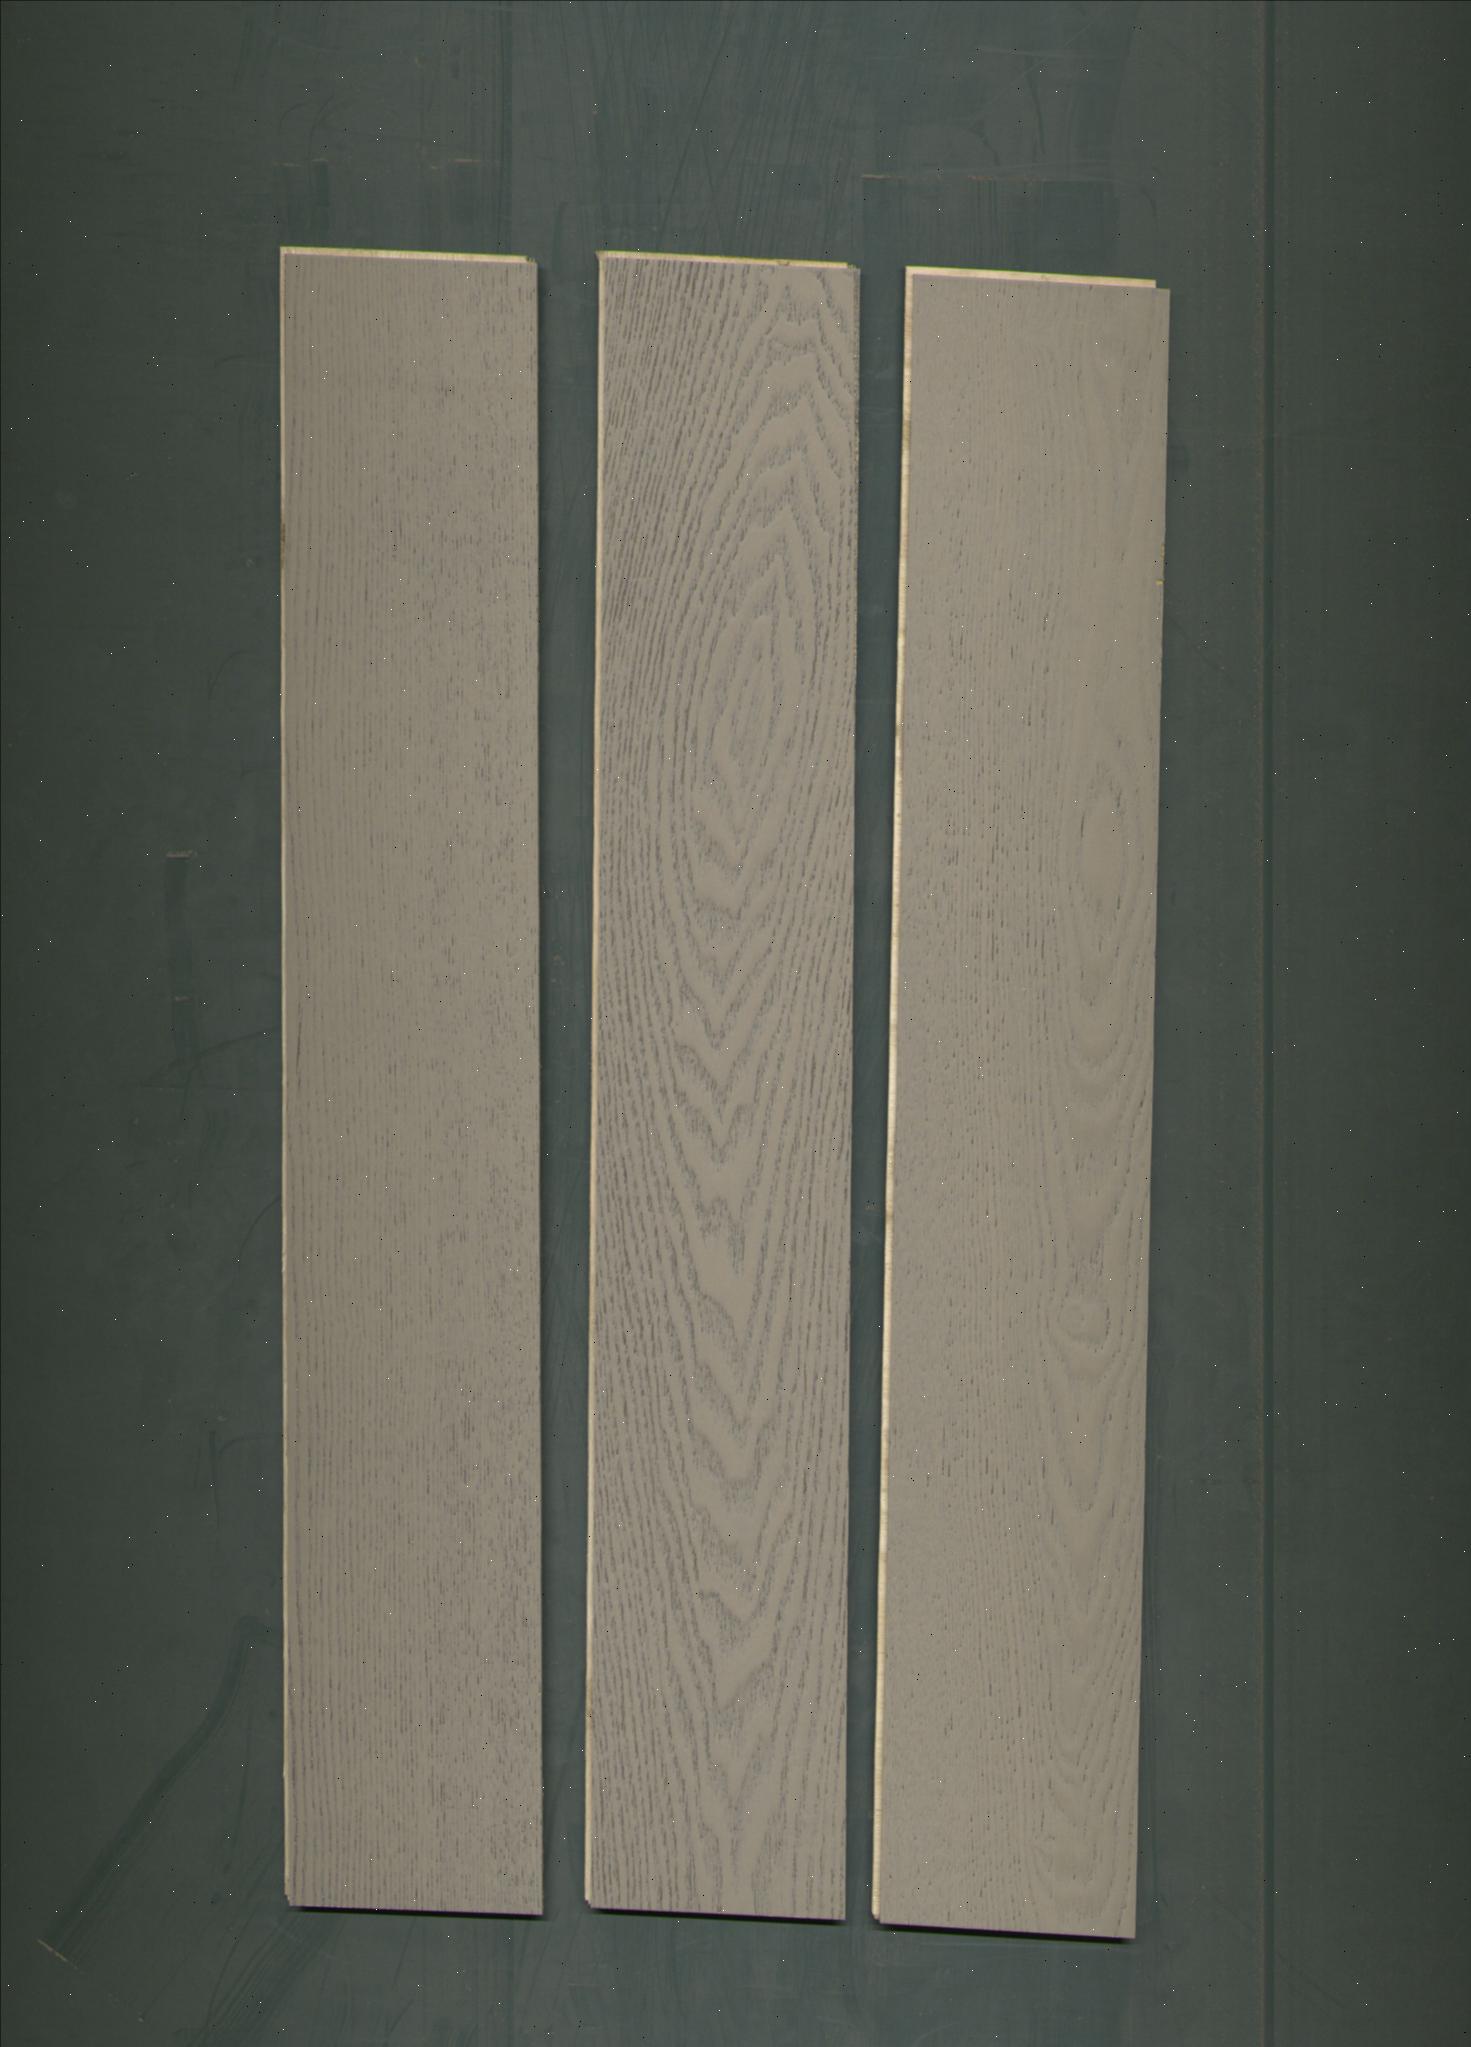
Label: mixers